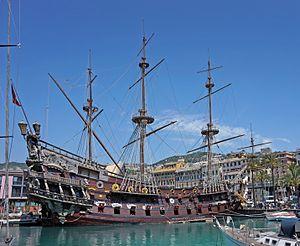
Un galion est un grand navire à voiles armé, naviguant en escorte, destiné aux échanges avec les colonies européennes entre le XVIᵉ et le XVIIIᵉ siècle.